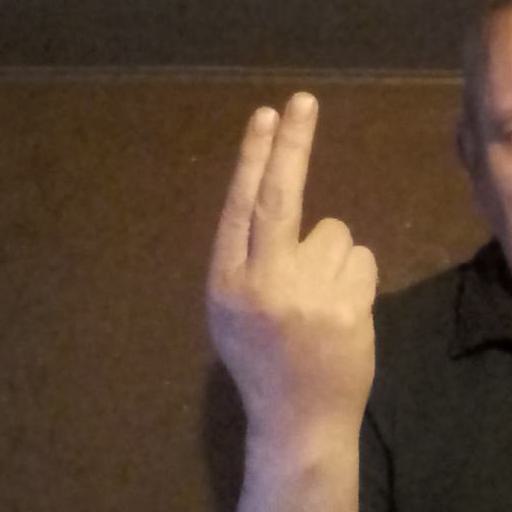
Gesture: two_up_inverted